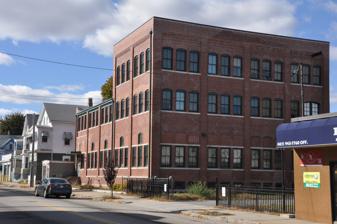
Building: General Ice Cream Corporation Building
Country: United States of America
Year built: 1915
United States historic place General Ice Cream Corporation Building U.S. National Register of Historic Places Show map of Rhode Island Show map of the United States Location 485 Plainfield St., Providence, Rhode Island Coordinates 41°48′47″N 71°27′19″W / 41.81306°N 71.45528°W / 41.81306; -71.45528 Area 0.5 acres (0.20 ha) Built 1915-1918 Architectural style Early Commercial NRHP reference No. 08000788 Added to NRHP August 19, 2008 The General Ice Cream Corporation Building is a historic industrial building at 485 Plainfield Street in the Silver Lake neighborhood of Providence, Rhode Island , United States.  It is a brick building with two sections, one two stories and the other three.  The two parts were built in separate stages between 1915 and 1918, occasioned by the rapid growth of the Dolbey Ice Cream Company, which was by 1921 the largest ice cream producer in the state.  The facility was operated continuously, via a series of corporate mergers by the General Ice Cream Corporation, until 1960.  The property was then used to produce Sealtest brand ice cream by the National Dairy Products Corporation (later Kraft Foods, Inc. ), but was shuttered by 1967. The building was added to the National Register of Historic Places in 2008, as a distinctive example of an early ice cream production facility. See also National Register of Historic Places listings in Providence, Rhode Island References